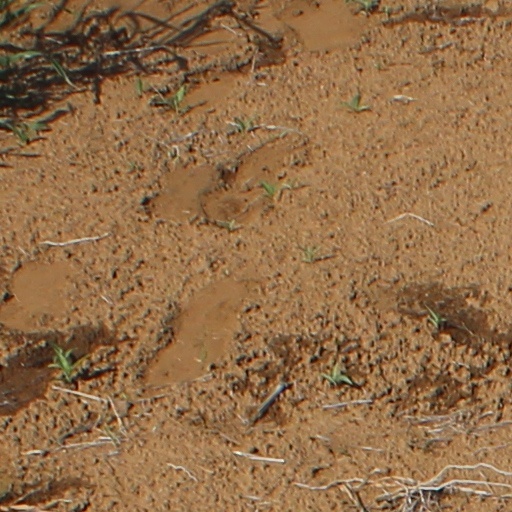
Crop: wheat